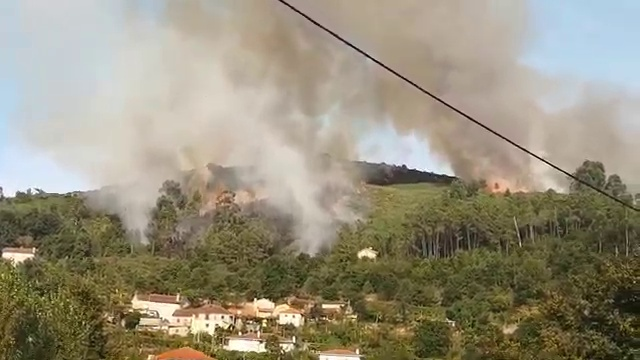
Fire: no
Smoke: yes